2023 Spanish government formation

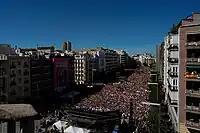
PP's demonstration in Madrid against the proposed amnesty law, on 24 September 2023.

Despite Feijóo's chances, the King nominated him as candidate on 22 August. He justified his decision by stating that the PP had won the most seats and that, since no other clear majority for investiture had been revealed during the round of talks (Sánchez had been clear in that he was the only candidate able to muster a parliamentary majority, but acknowledged that he did not have it yet), the tradition of nominating the leader of the largest party should continue, while not precluding the nomination of other candidates in the event of failure. Sánchez had previously told the King that an investiture was not an "exhibition procedure", but that he would not oppose Feijóo being nominated first. New Congress speaker, Francina Armengol, stated that she had agreed with Feijóo to set the start of the investiture debate for 26 September, with the first ballot being scheduled for 27 September and the date of a hypothetical new general election being automatically set for 14 January 2024. The PP asked for time to secure the required numbers for the ballot, aiming to persuade the PNV, Junts or even ERC to abstain, despite these parties having already voiced their opposition to a PP government. PP negotiations with CCa proved more successful, with an agreement being immediately signed on 22 August in exchange for the fulfillment of a "Canarian agenda" of 55 points.